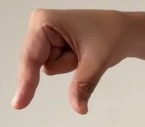
ASL sign: Q